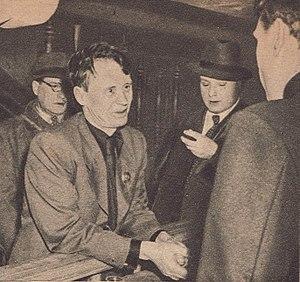
Ivan Alexandrovitch Pyriev, né le 17 novembre 1901 à Kamen, aujourd'hui Kamen-na-Obi, dans le kraï de l'Altaï, et mort le 7 février 1968 à Moscou, est un cinéaste soviétique qui fut artiste du peuple de l'URSS, récipiendaire de six Prix Staline, lauréat du Prix international de la paix, membre du Parti communiste de l'Union soviétique à partir de 1956, jusqu'à sa mort.